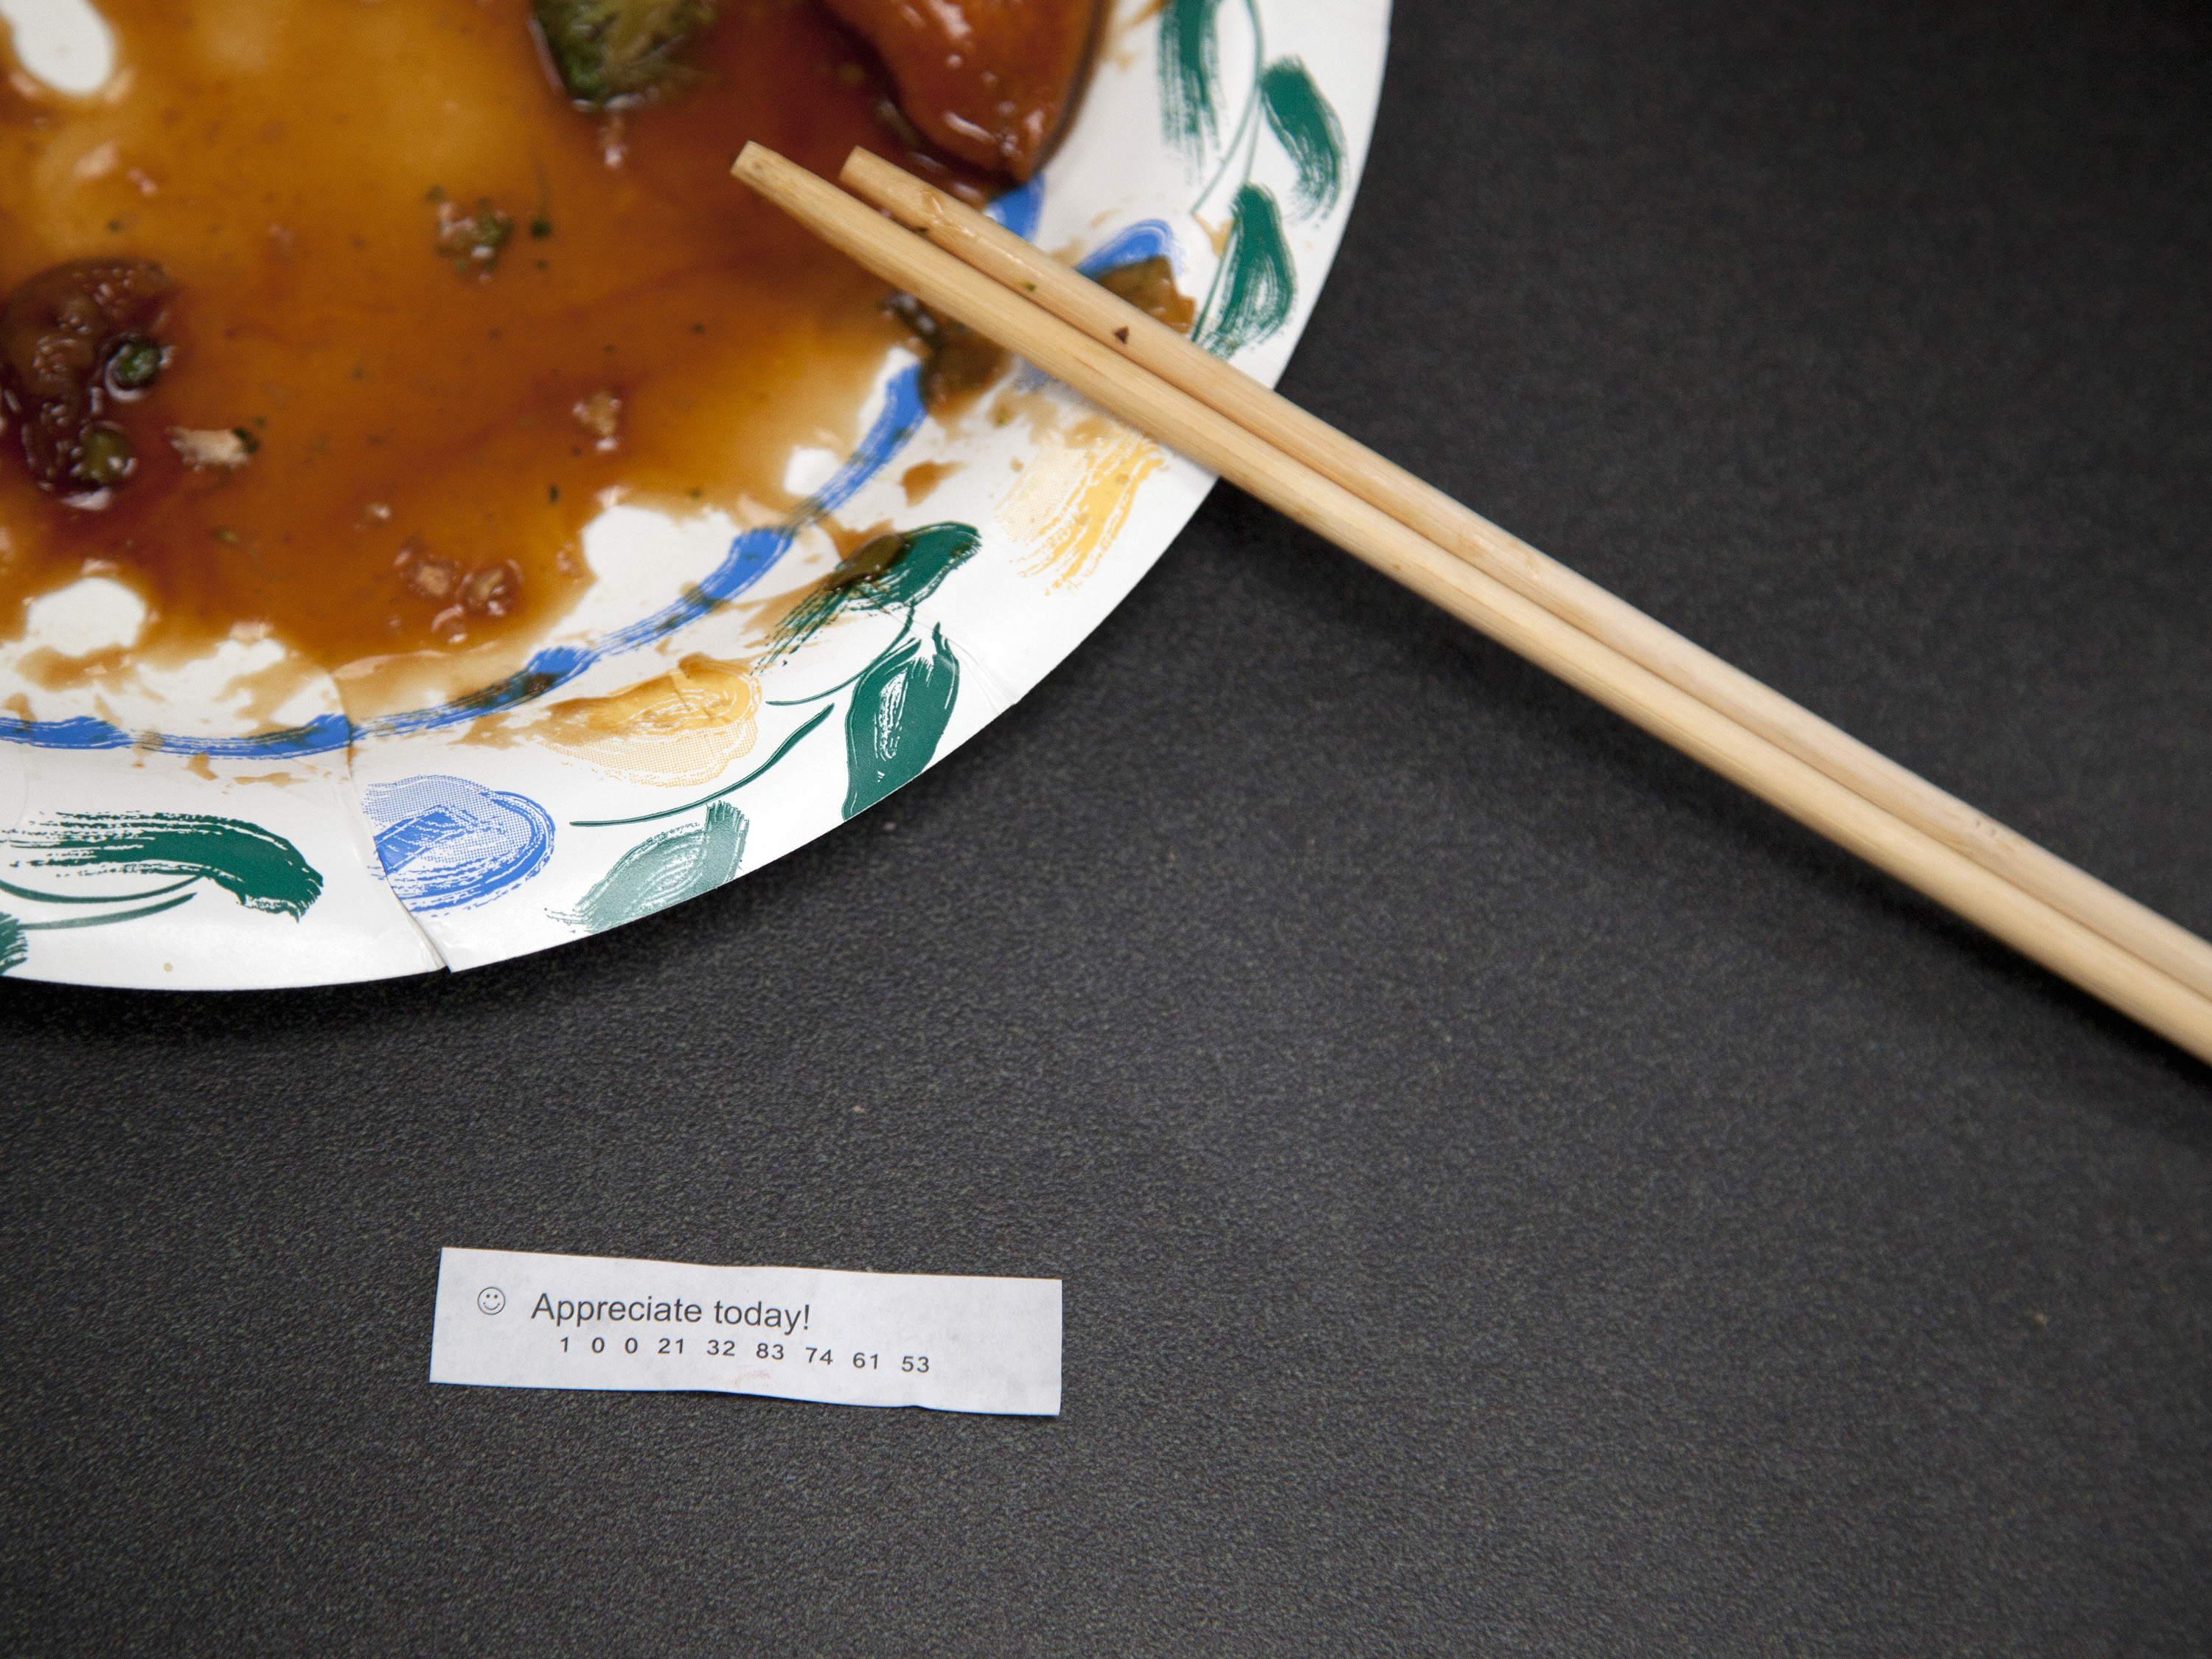
dish, food, christmas, california, product, december, fortunecookie, sacramento, jewish, chinesefood